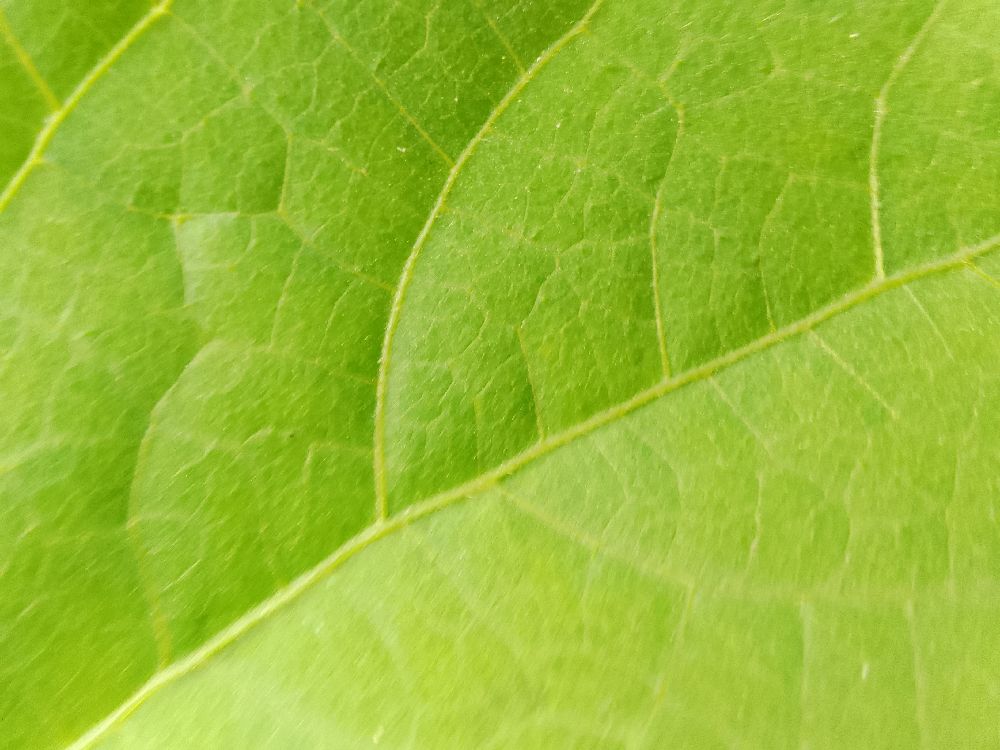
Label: healthy